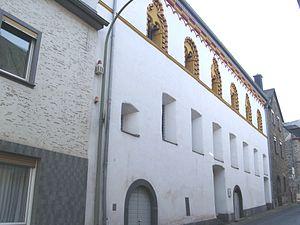
L'abbaye de Karden est une ancienne communauté monastique situé à Treis-Karden, en Rhénanie-Palatinat. Aujourd'hui, il n'en demeure que le bâtiment abbatial de Karden, accolé à la collégiale Saint-Castor, aussi connue sous le nom de "maison de dîme".